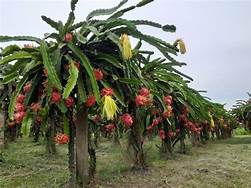
Label: Dragonfruit